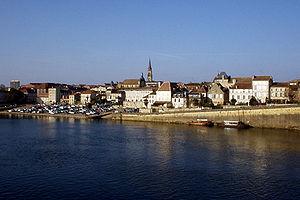
Un certain nombre d'œuvres cinématographiques et télévisuelles ont été tournées dans le département de la Dordogne.
Bergerac est une commune française située dans le département de la Dordogne, en région Nouvelle-Aquitaine. Classée ville d'art et d'histoire, c'est la deuxième ville du département en population, légèrement moins peuplée que la préfecture Périgueux. Chef-lieu de l'arrondissement de Bergerac et bureau centralisateur de deux cantons : Bergerac-1 et Bergerac-2, c'est l'une des trois sous-préfectures du département.